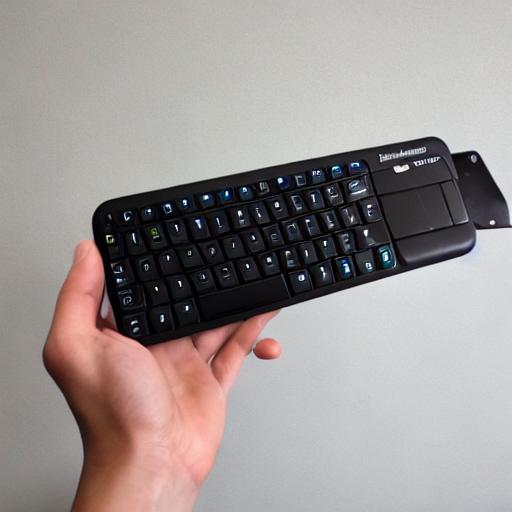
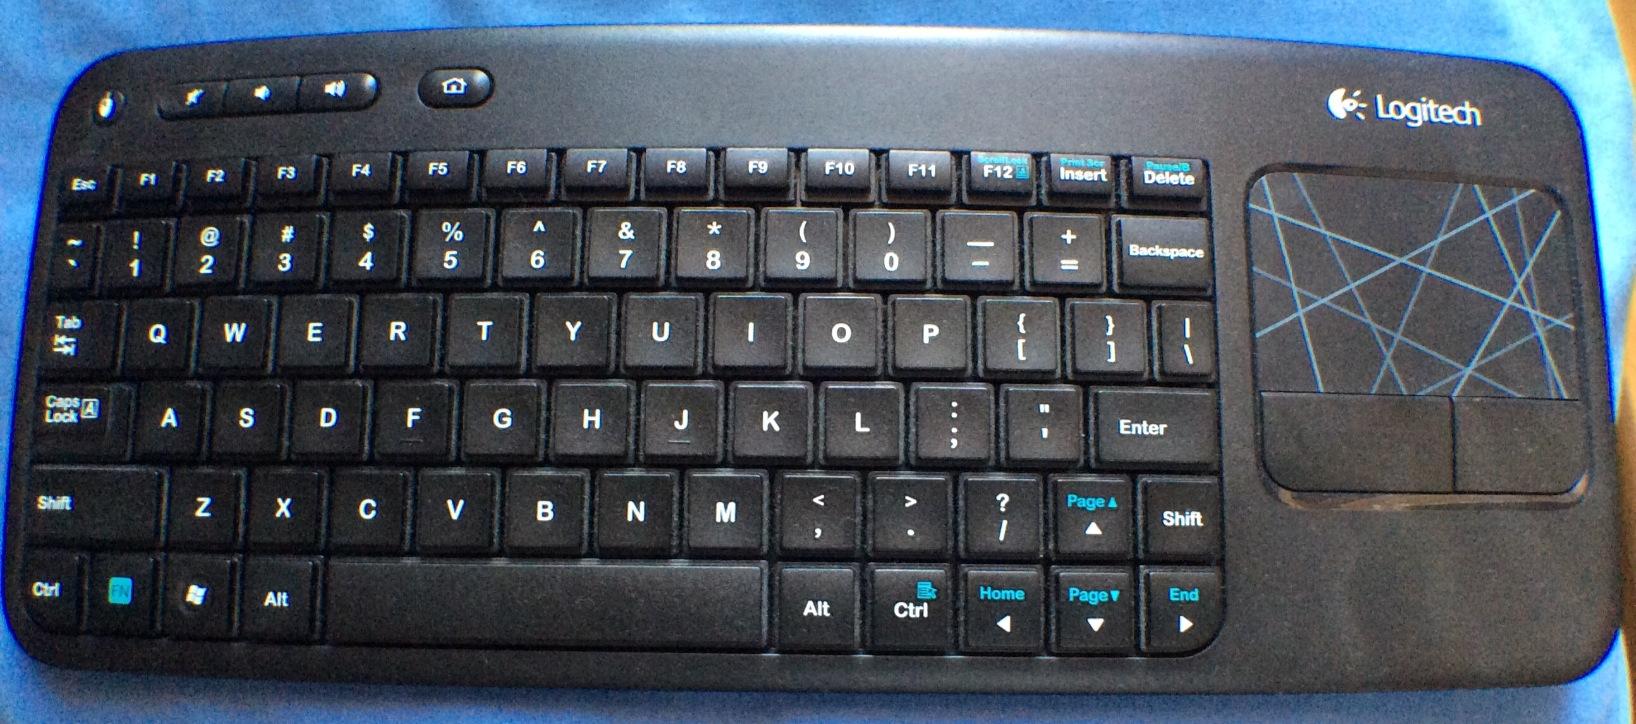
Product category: keyboard
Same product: no